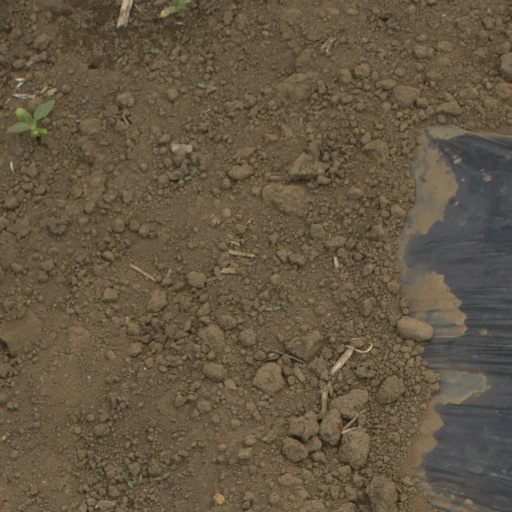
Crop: Jerusalem artichoke